Scorilo

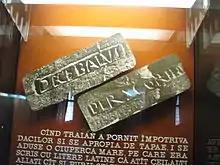
A reproduction of the "Decebalus per Scorillo" inscription

The Dacians regularly raided into Roman territory in Moesia. The emperors Tiberius and Caligula solved this problem by paying protection money to the Dacians in the form of annual subsidies. During the reign of Nero, troops were withdrawn from the Dacian border, leaving the empire vulnerable. When Nero was overthrown in 69, the empire was plunged into turmoil in the Year of Four Emperors. The Dacians appear to have tried to take advantage of the situation to launch an invasion of Moesia in alliance with the Sarmatian Roxolani. The invasion was ill-timed. Licinius Mucianus, a supporter of Vespasian, was advancing with an army through Moesia towards Rome to overthrow Vitellius. The Dacians unexpectedly encountered his forces and were pushed back, suffering a major defeat. These events could maybe have coincided with the reign of Scorilo who is, however, not mentioned in the ancient sources on these events.